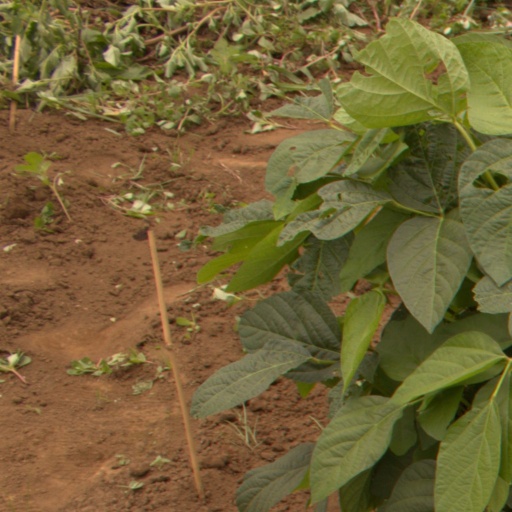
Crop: soybean